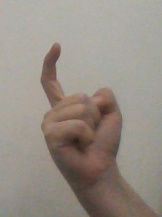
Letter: ra